New Battles Without Honor and Humanity (2000 film)

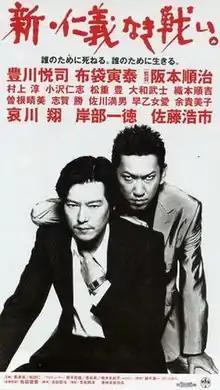

, also known as Another Battle, is a 2000 Japanese yakuza film directed by Junji Sakamoto. It is a remake of Kinji Fukasaku's "Battles Without Honor and Humanity" series from the 1970s, which were adapted from a series of newspaper articles by journalist Kōichi Iiboshi, that were rewrites of a manuscript originally written by real-life yakuza Kōzō Minō while he was in prison.